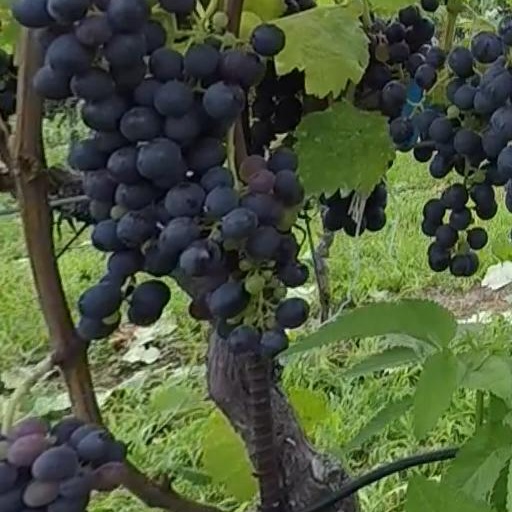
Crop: grape